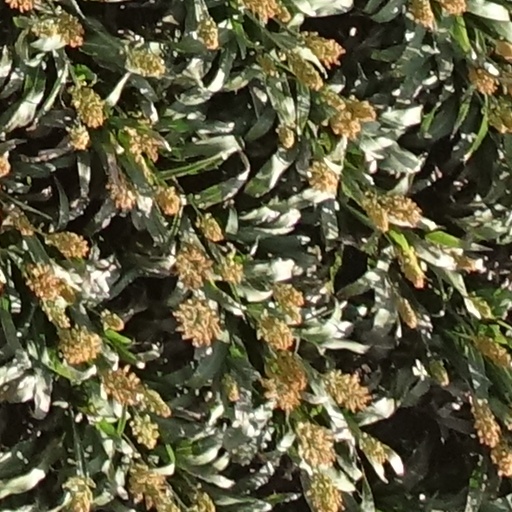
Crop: sorghum